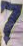
Number: 7